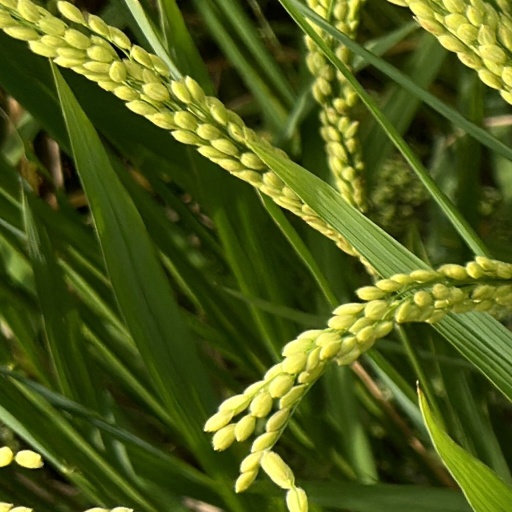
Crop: rice